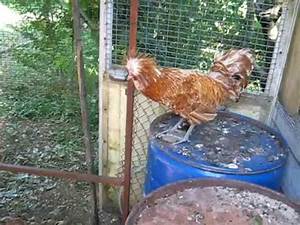
Label: chicken